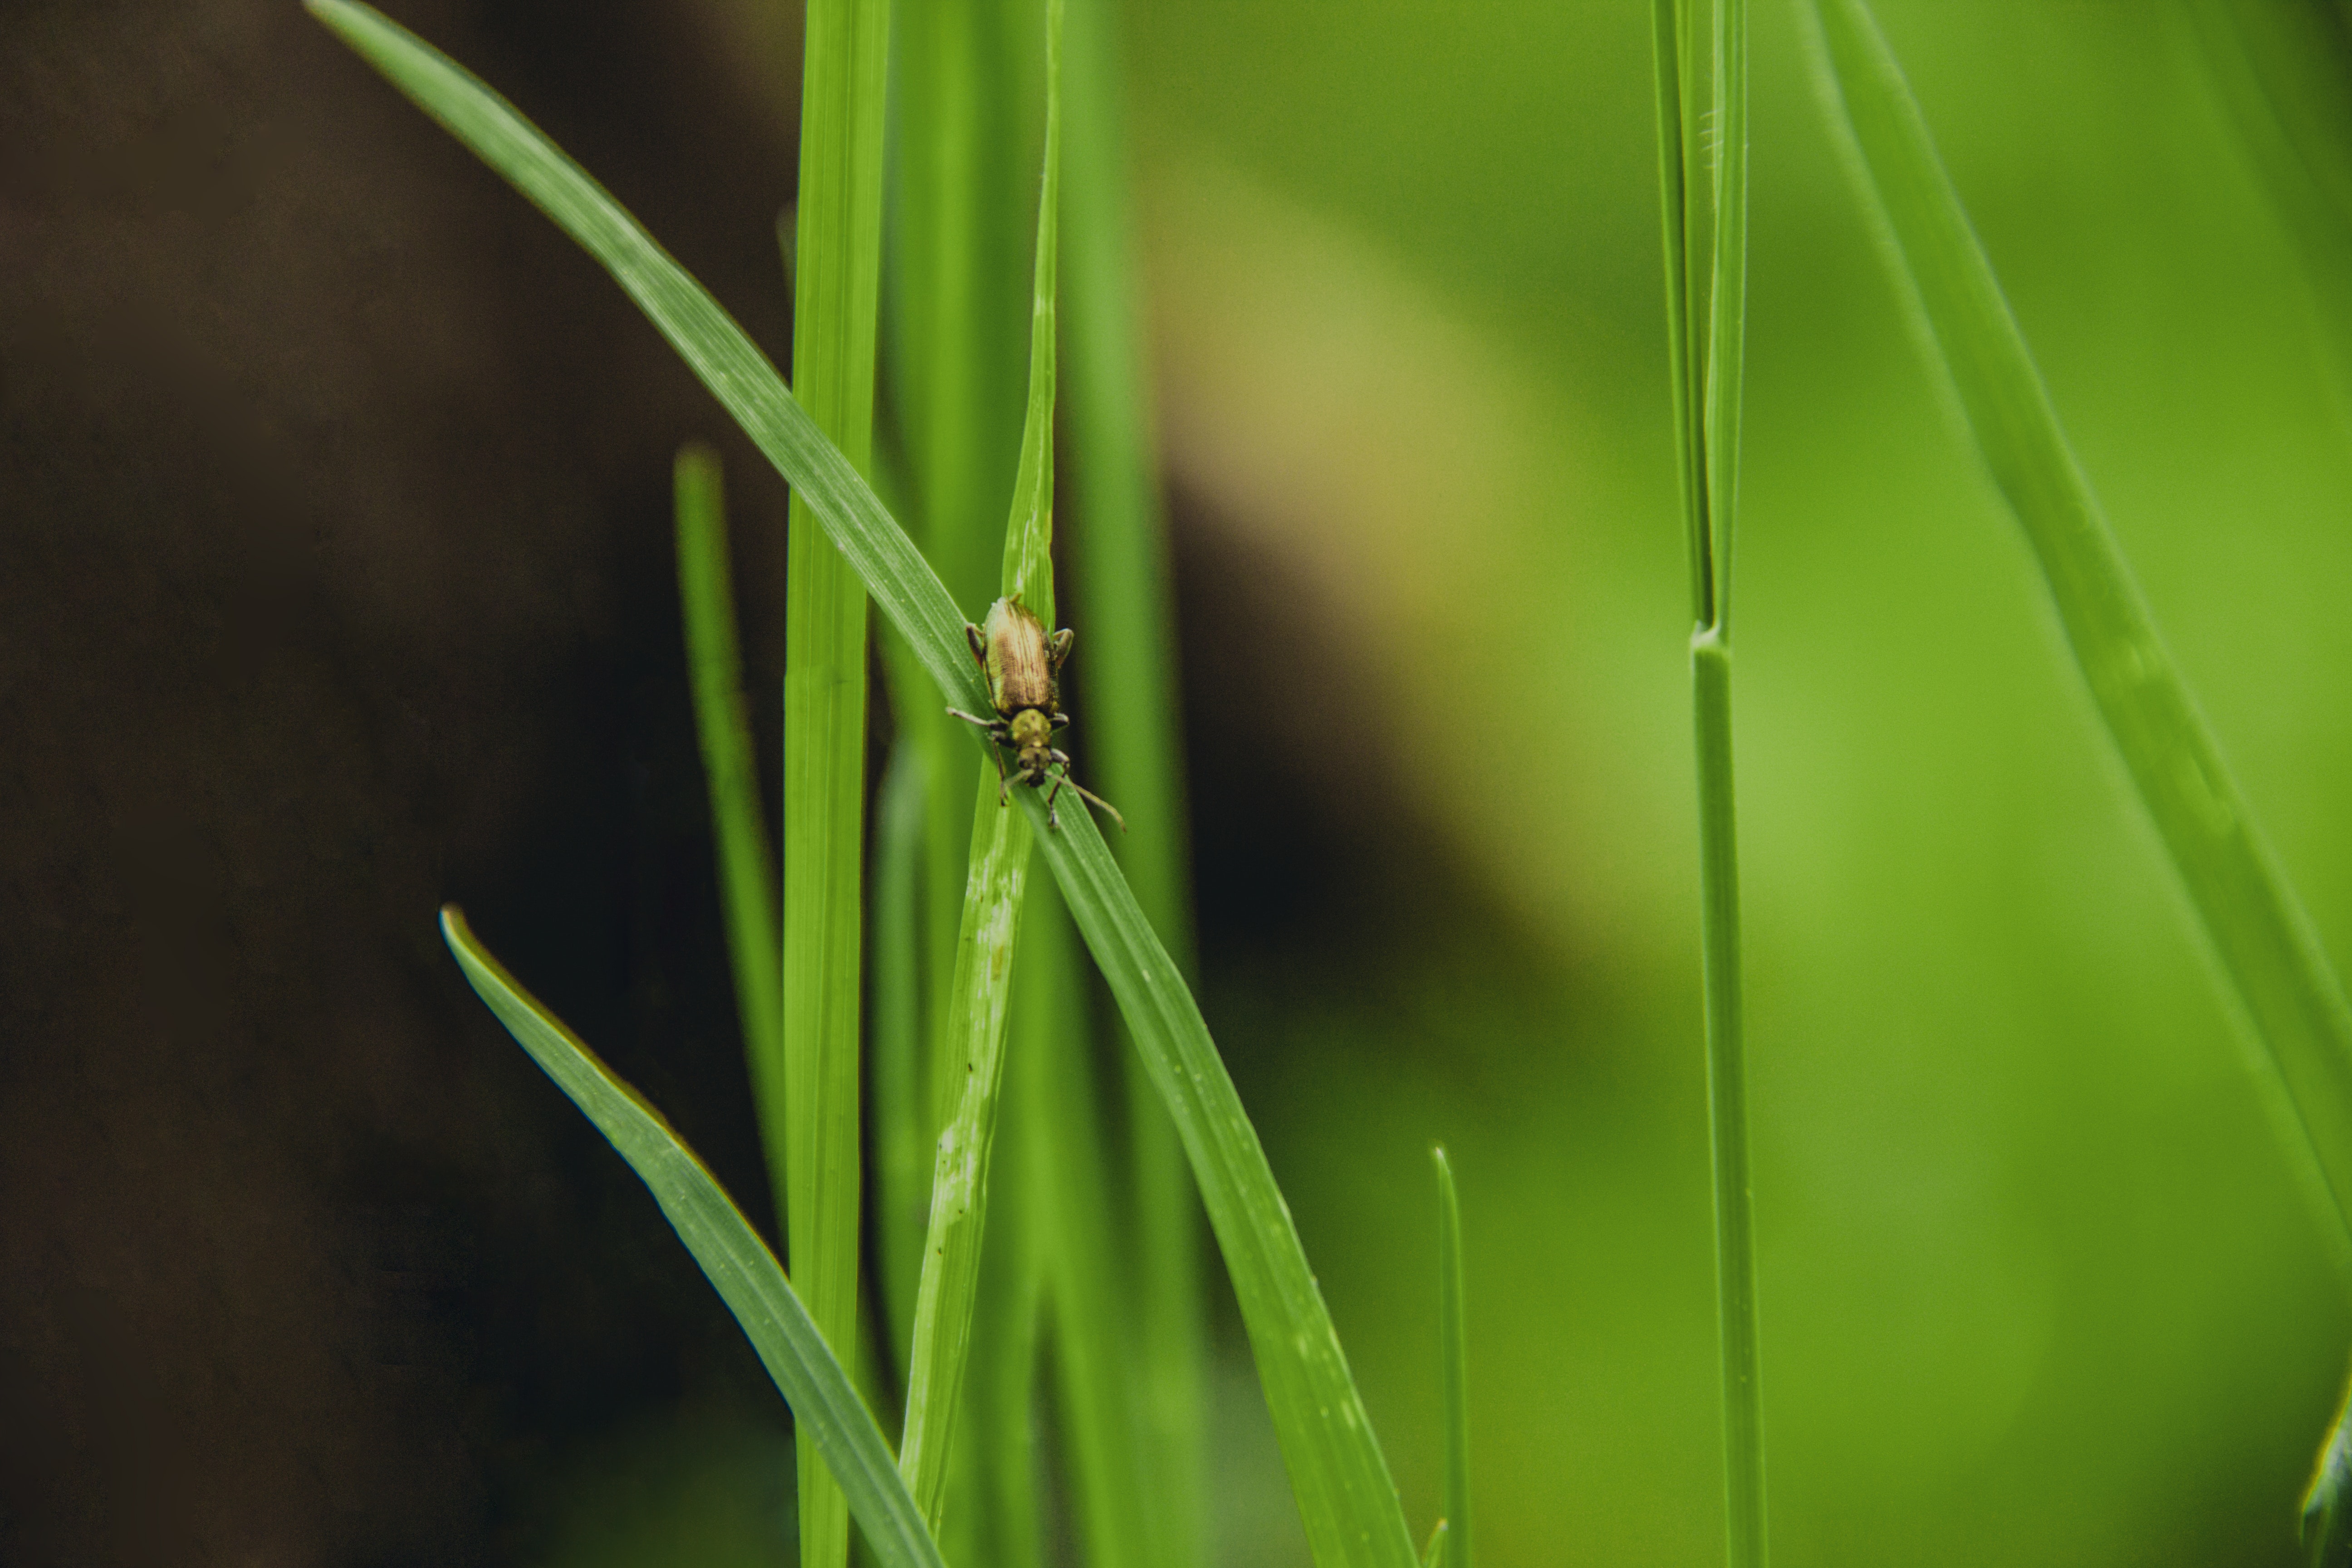
green, insect, grass, close up, plant, macro photography, grass family, leaf, plant stem, organism, invertebrate, terrestrial plant, photography, lemongrass, grasshopper, pest, sweet grass, sedge family, cricket like insect, vascular plant